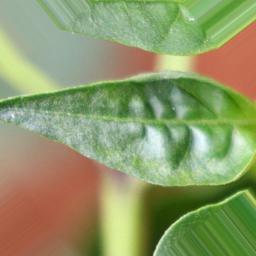
Label: mites_and_trips